2023 Calgary Roughnecks season

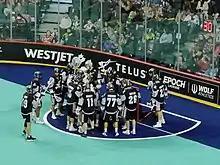
The Roughnecks before a preseason game on November 26, 2022

The 2022 NLL Entry Draft took place on September 10, 2022.